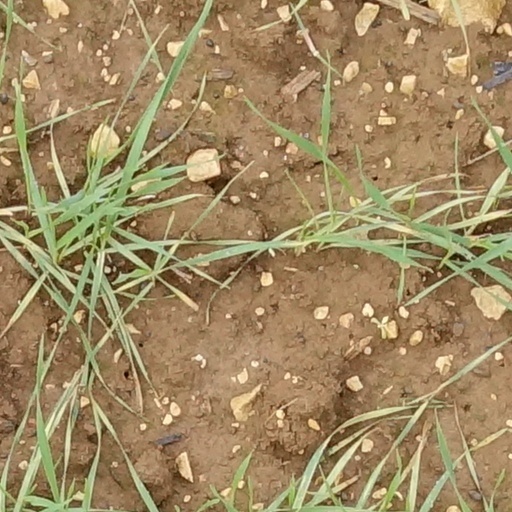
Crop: wheat